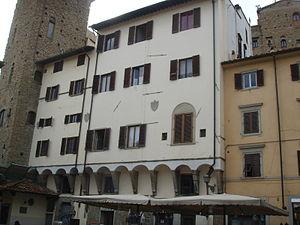
La famille Corbizzi était à l'origine une ancienne famille de Fiesole, qui a déménagé au XIIᵉ siècle à Florence.